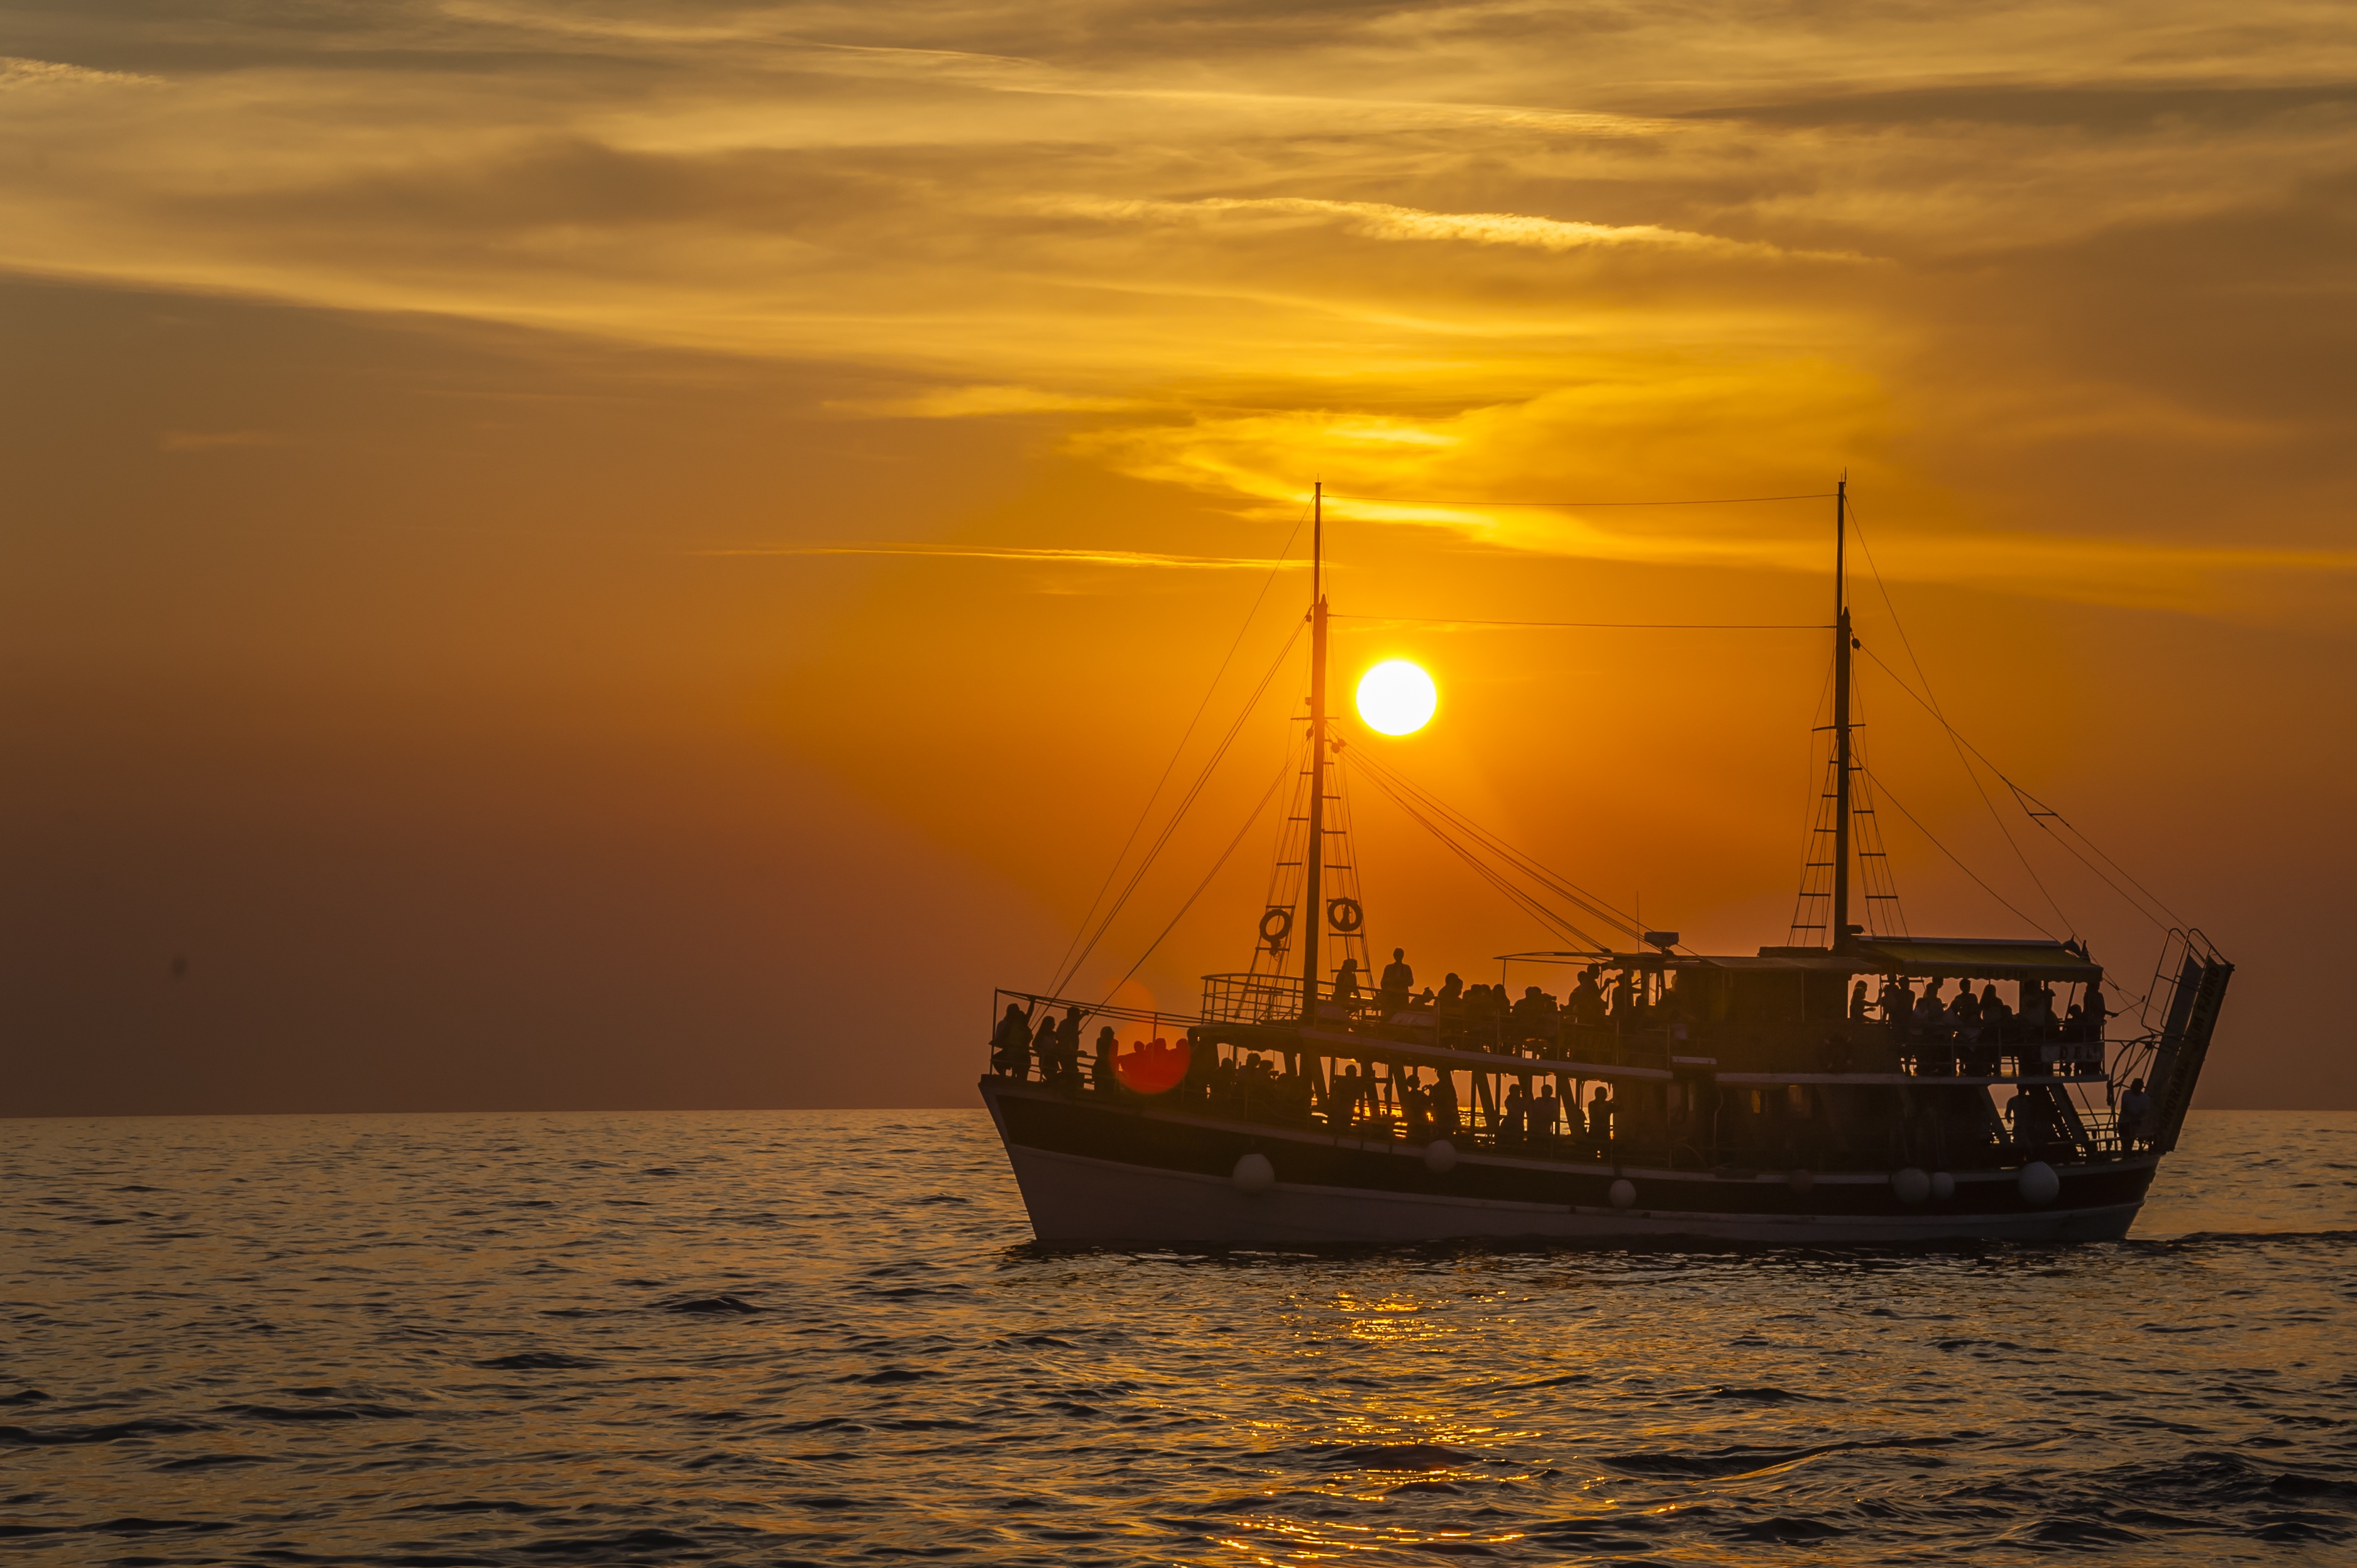
sea, coast, water, ocean, horizon, sunrise, sunset, boat, morning, shore, dawn, ship, dusk, evening, vehicle, holiday, bay, watercraft